Caroline Spencer (suffragist)

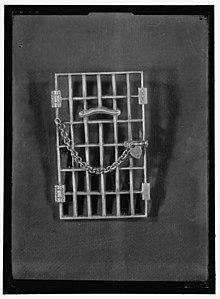
Woman Suffrage Jail Pin given to women who were jailed as a result of picketing the White House.

On October 20, 1917, Spencer was again arrested, along with Alice Paul, Gladys Grenier and Gertrude Crocker, while picketing at the west gate of the White House. Following their trial, both Paul and Spencer, who were carrying banners, were given 7 month sentences; Grenier and Crocker were given the choice of a $5 fine or 30 days in jail. They refused to pay a fine and were jailed. During her imprisonment in a dusty cell with no fresh air available, Spencer suffered a severe asthma attack and a physician ordered her release. She later received a silver brooch shaped like a prison door that Alice Paul had made for the 90 women who served jail terms as a result of picketing the White House over women's rights.